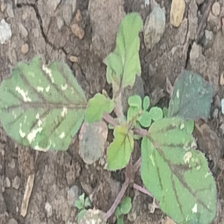
Weed species: Punarnava _(Boerhaavia diffusa)